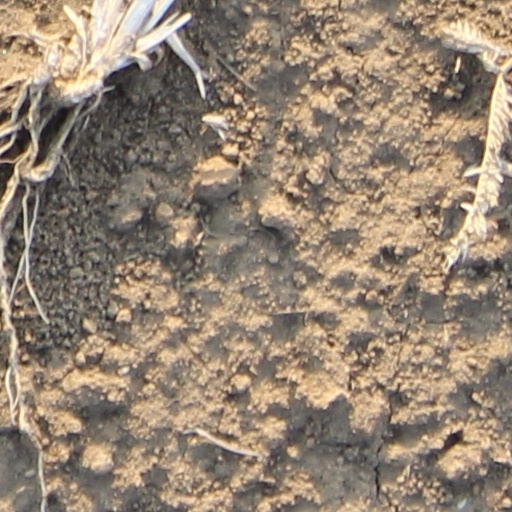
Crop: wheat